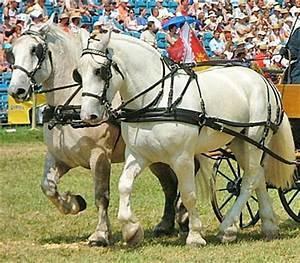
horse